Jose Febrillet

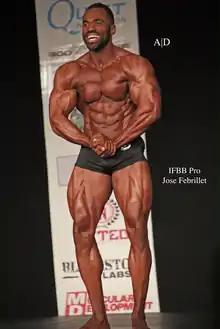
Jose Febrillet, 2016 NPC Universe Championships. Placed 1st and earned an IFBB Pro status

Jose Febrillet (born March 23, 1980) is an American IFBB professional classic physique bodybuilder. He has won multiple 1st place titles at every major NPC classic physique show since 2015.